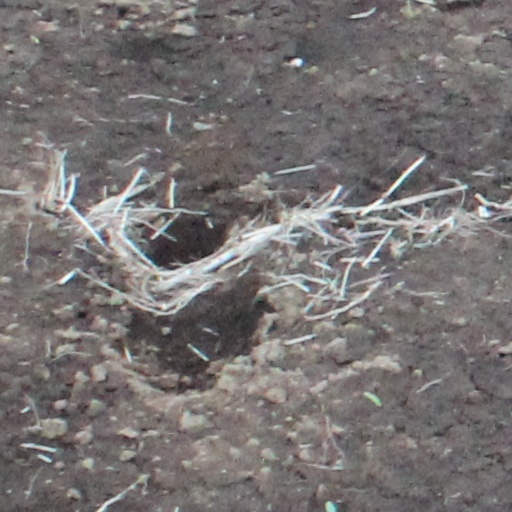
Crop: wheat